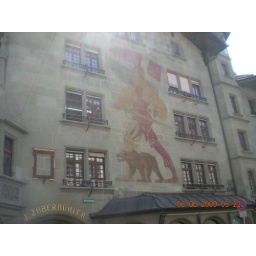
A mozaic on a wall showing a bear and soldier in Bern.